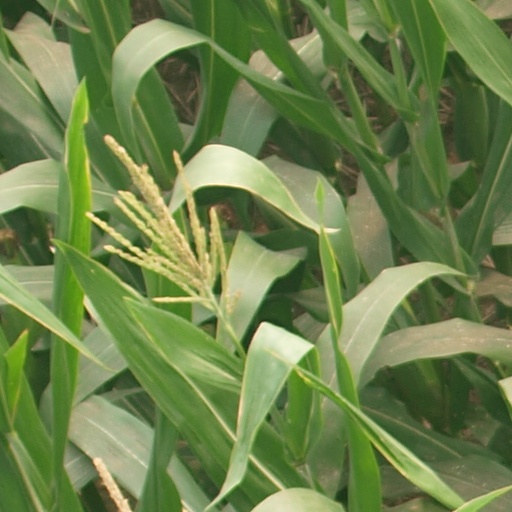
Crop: maize; corn